Sunderland Docks

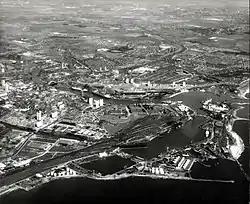
Sunderland Docks in 1969.

Sunderland Docks is an area of Sunderland, Tyne and Wear, England. Home to the Port of Sunderland, the docks have access to the North Sea. Sunderland City Council took over the port in 1972 and since then deindustrialisation has caused the port to decline.